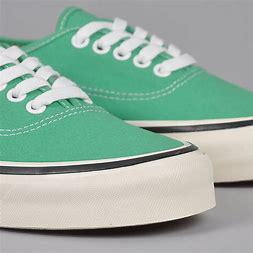
Brand: Vans
Model: Anaheim Factory Authentic 44 DX